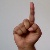
The image shows a hand gesture representing the letter 'D' in Indian Sign Language.